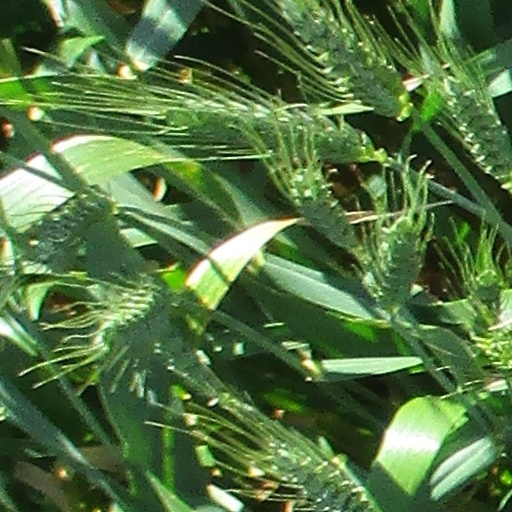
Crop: wheat